Doonmore

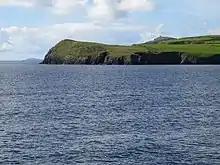
Doonmore from the water

Doonmore lies on a headland reaching into Dingle Bay, southeast of Dingle town.